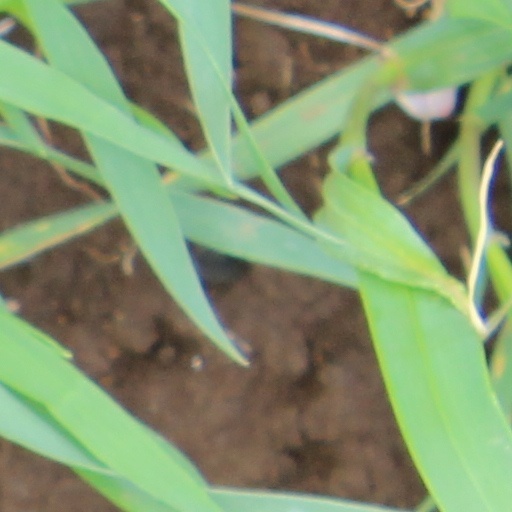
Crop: wheat